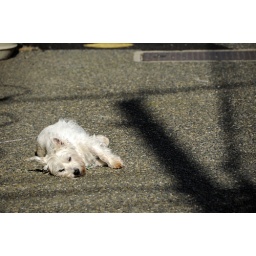
This dog was definitely a cat in a past life. Soaking up the sun in the centre of the sidewalk.